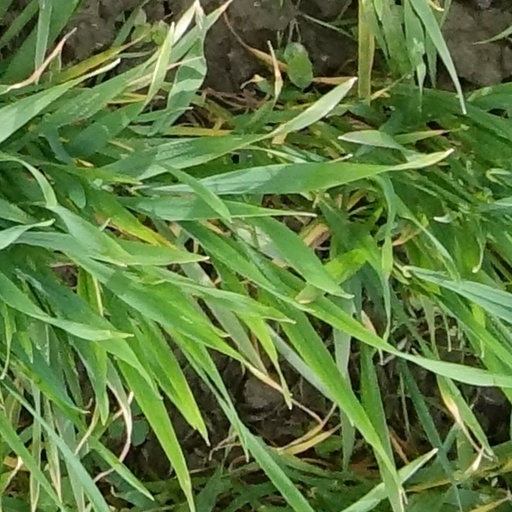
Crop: wheat